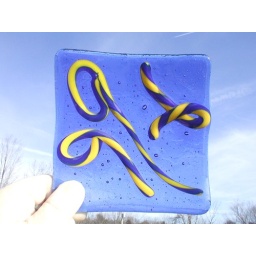
Transparent sky blue art glass and squiggles using the vitrigraph method were used in this fused glass dish.